Rick Husband Amarillo International Airport

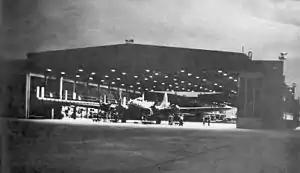
Nighttime maintenance training on a B-17 at Amarillo Army Airfield

In the midst of WW II, Col. Edward C. Black was transferred from his command of Sheppard Field, and ordered to activate an Air Corp Technical School ten miles east of Amarillo, next to English Field. The purpose of the center was to train Flying Fortress mechanics and technicians. Black established his headquarters in the Amarillo Building and construction started on 20 April. The new site was designated Amarillo Field on 26 May. Over 25,000 trees and shrubs were planted and grass sown in an attempt to control soil erosion and dust clouds. The field was manned on 2 September; students arrived on 3 September; Black's HQ staff moved in on 6 September; and instruction started on 7 September. Brig. Gen. Julian B. Haddon assumed command on 22 October and held an open house for Amarillo residents on 11 November, Armistice Day, with over 40,000 attending. On 2 December the name was changed to Amarillo Army Air Field. The first class of students graduated on 23 December, with Maj. Gen Jacob Fickel in attendance. Basic training was added in May 1943, training Army Air Forces personnel in the fundamentals of soldiering.